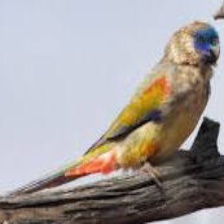
Species: EASTERN BLUEBONNET
Scientific name: NORTHIELLA HAEMATOGASTER